Arab Bank

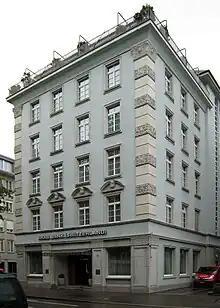
The Arab Bank building in Zürich, Switzerland.

In 1978, Arab Bank created the Abd Al-Hameed Shoman Foundation to promote social development in the Arab world in the fields of science and the humanities. It is one of the only foundations created by a private sector company in Jordan. The foundation organizes the Abd Al Hameed Shoman Cultural Forum which brings together leading scientists, educators and innovators of thoughtful discussion on today's cultural issues. In 2011, Arab Bank committed approximately 87% of its annual budget for community investment through the foundation.